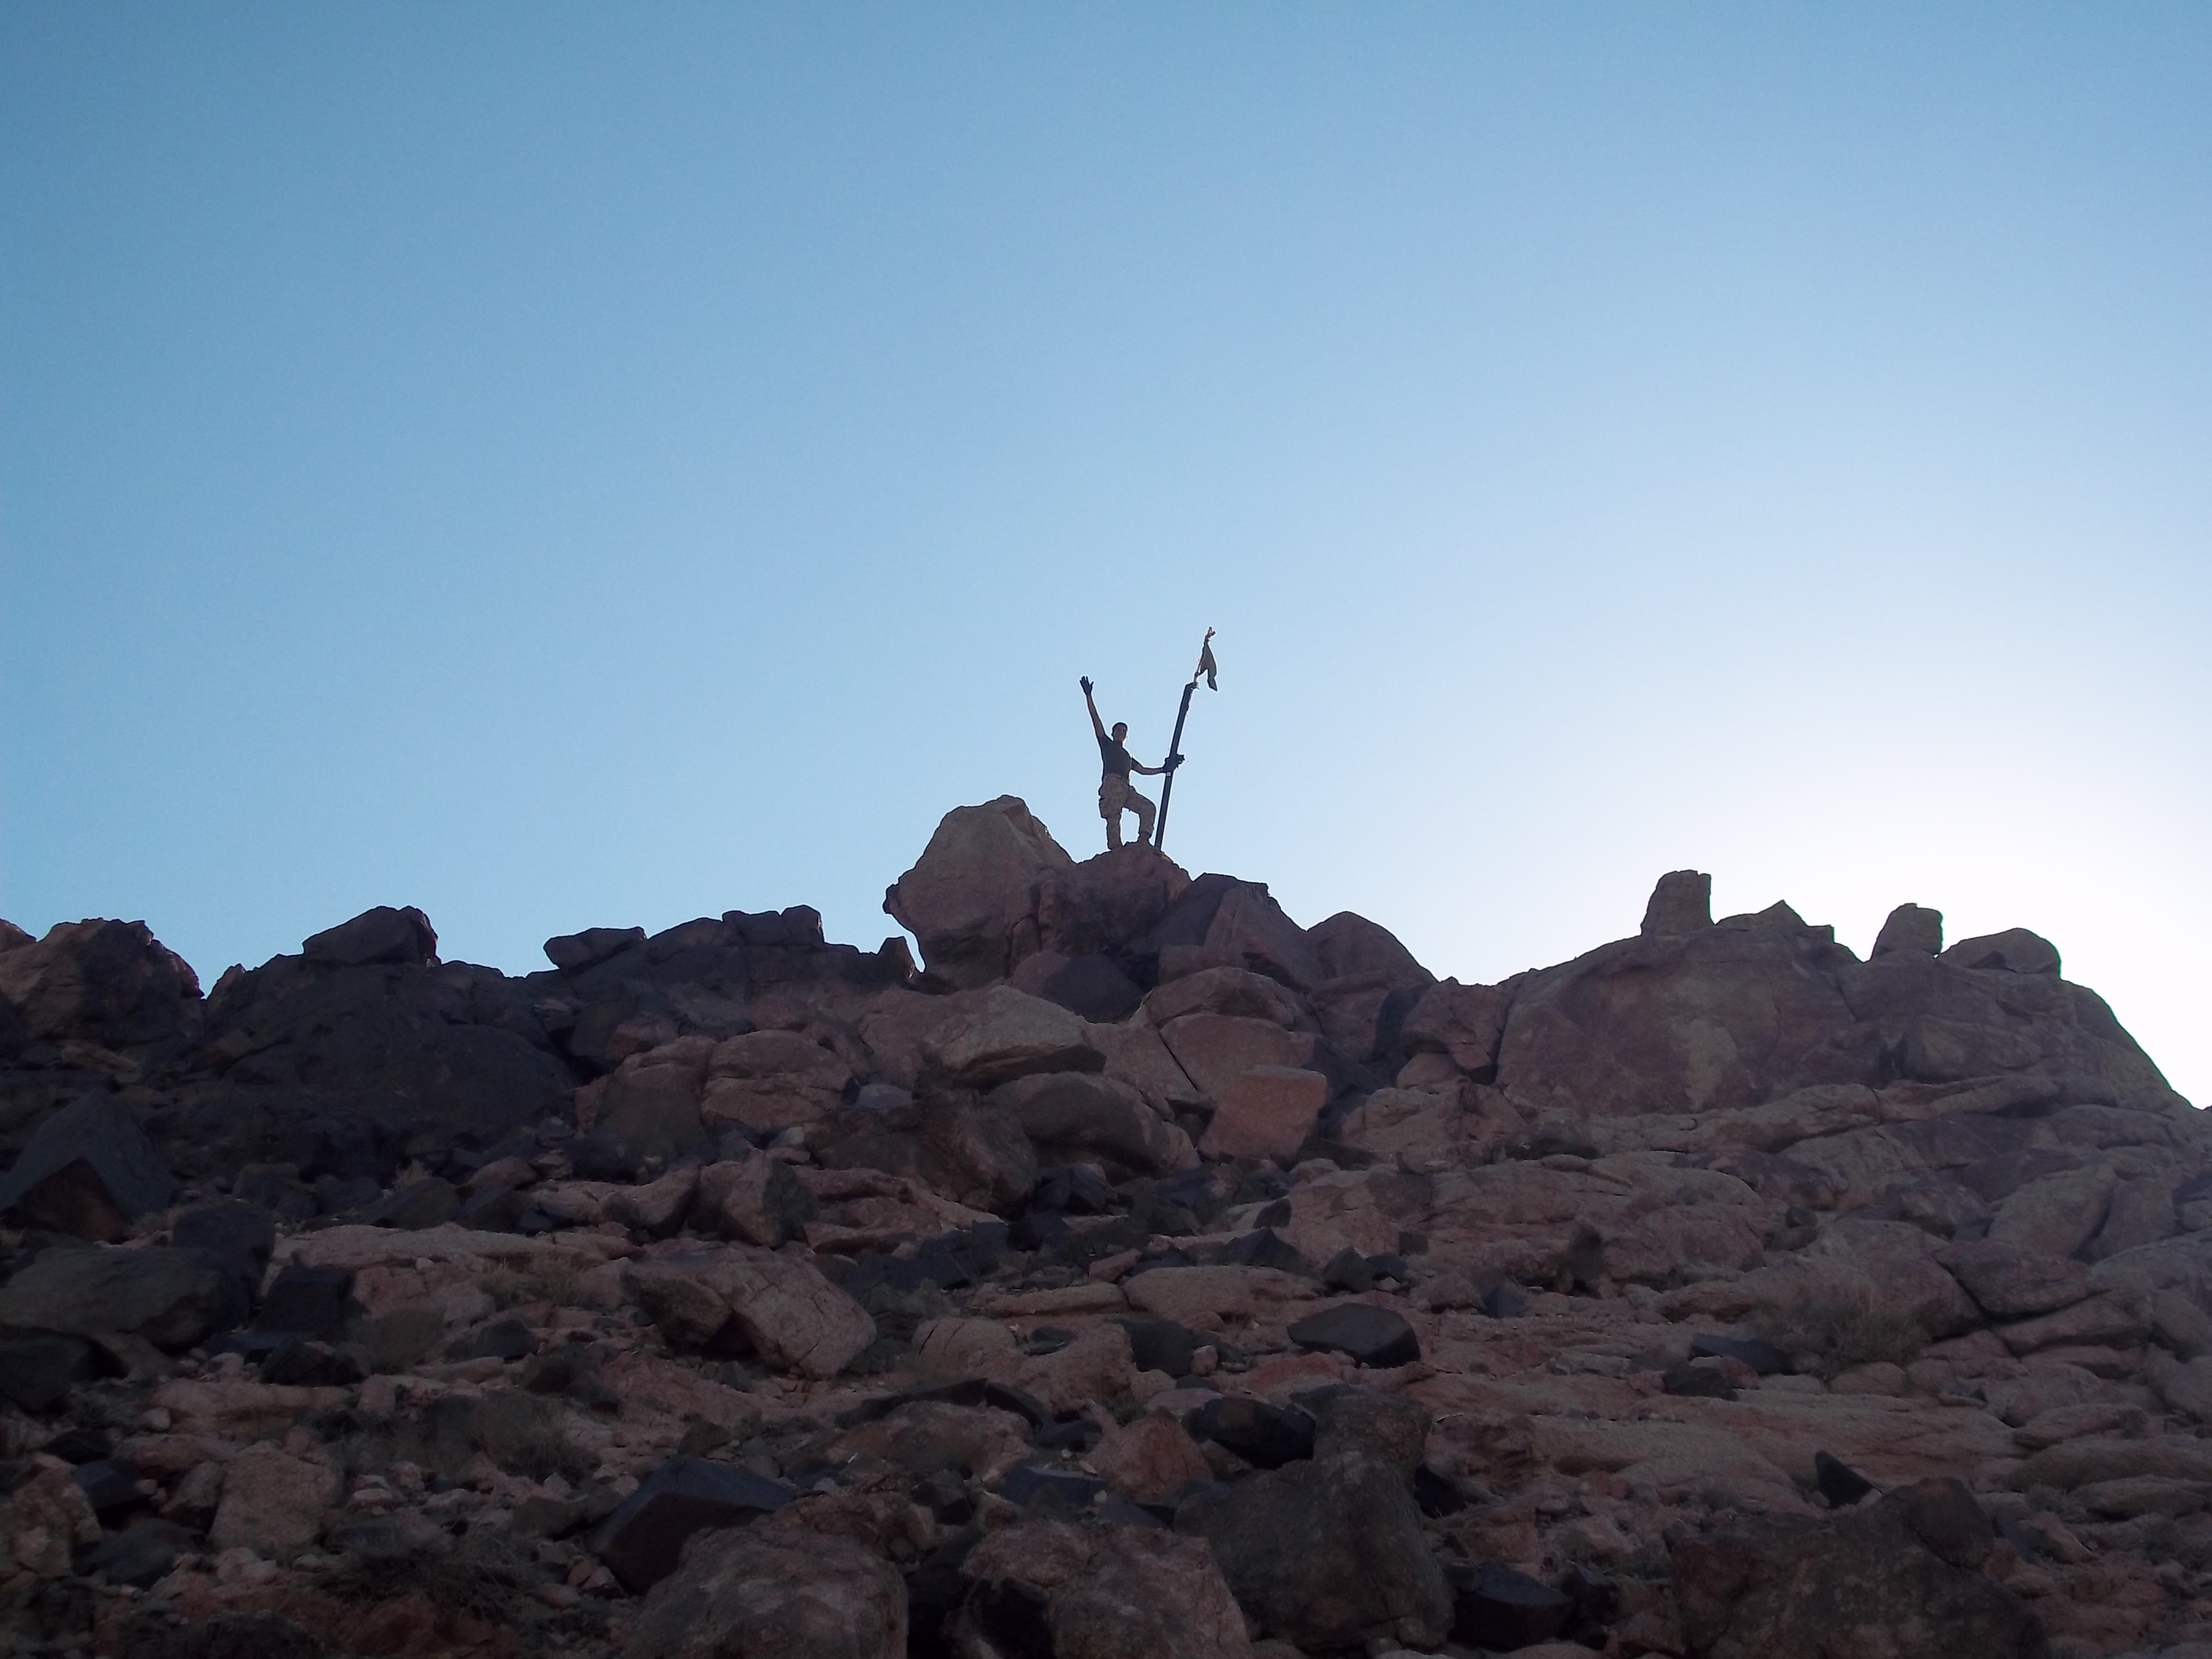
landscape, rock, wilderness, walking, mountain, adventure, valley, mountain range, soil, terrain, ridge, summit, jordan, mountaineering, geology, plateau, wadi, landform, arab, middle east, natural environment, geographical feature, mountainous landforms